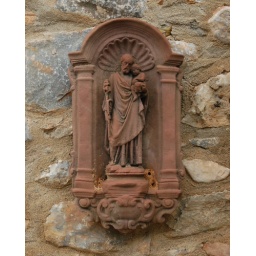
St Joseph and Jesus - statue in church wall